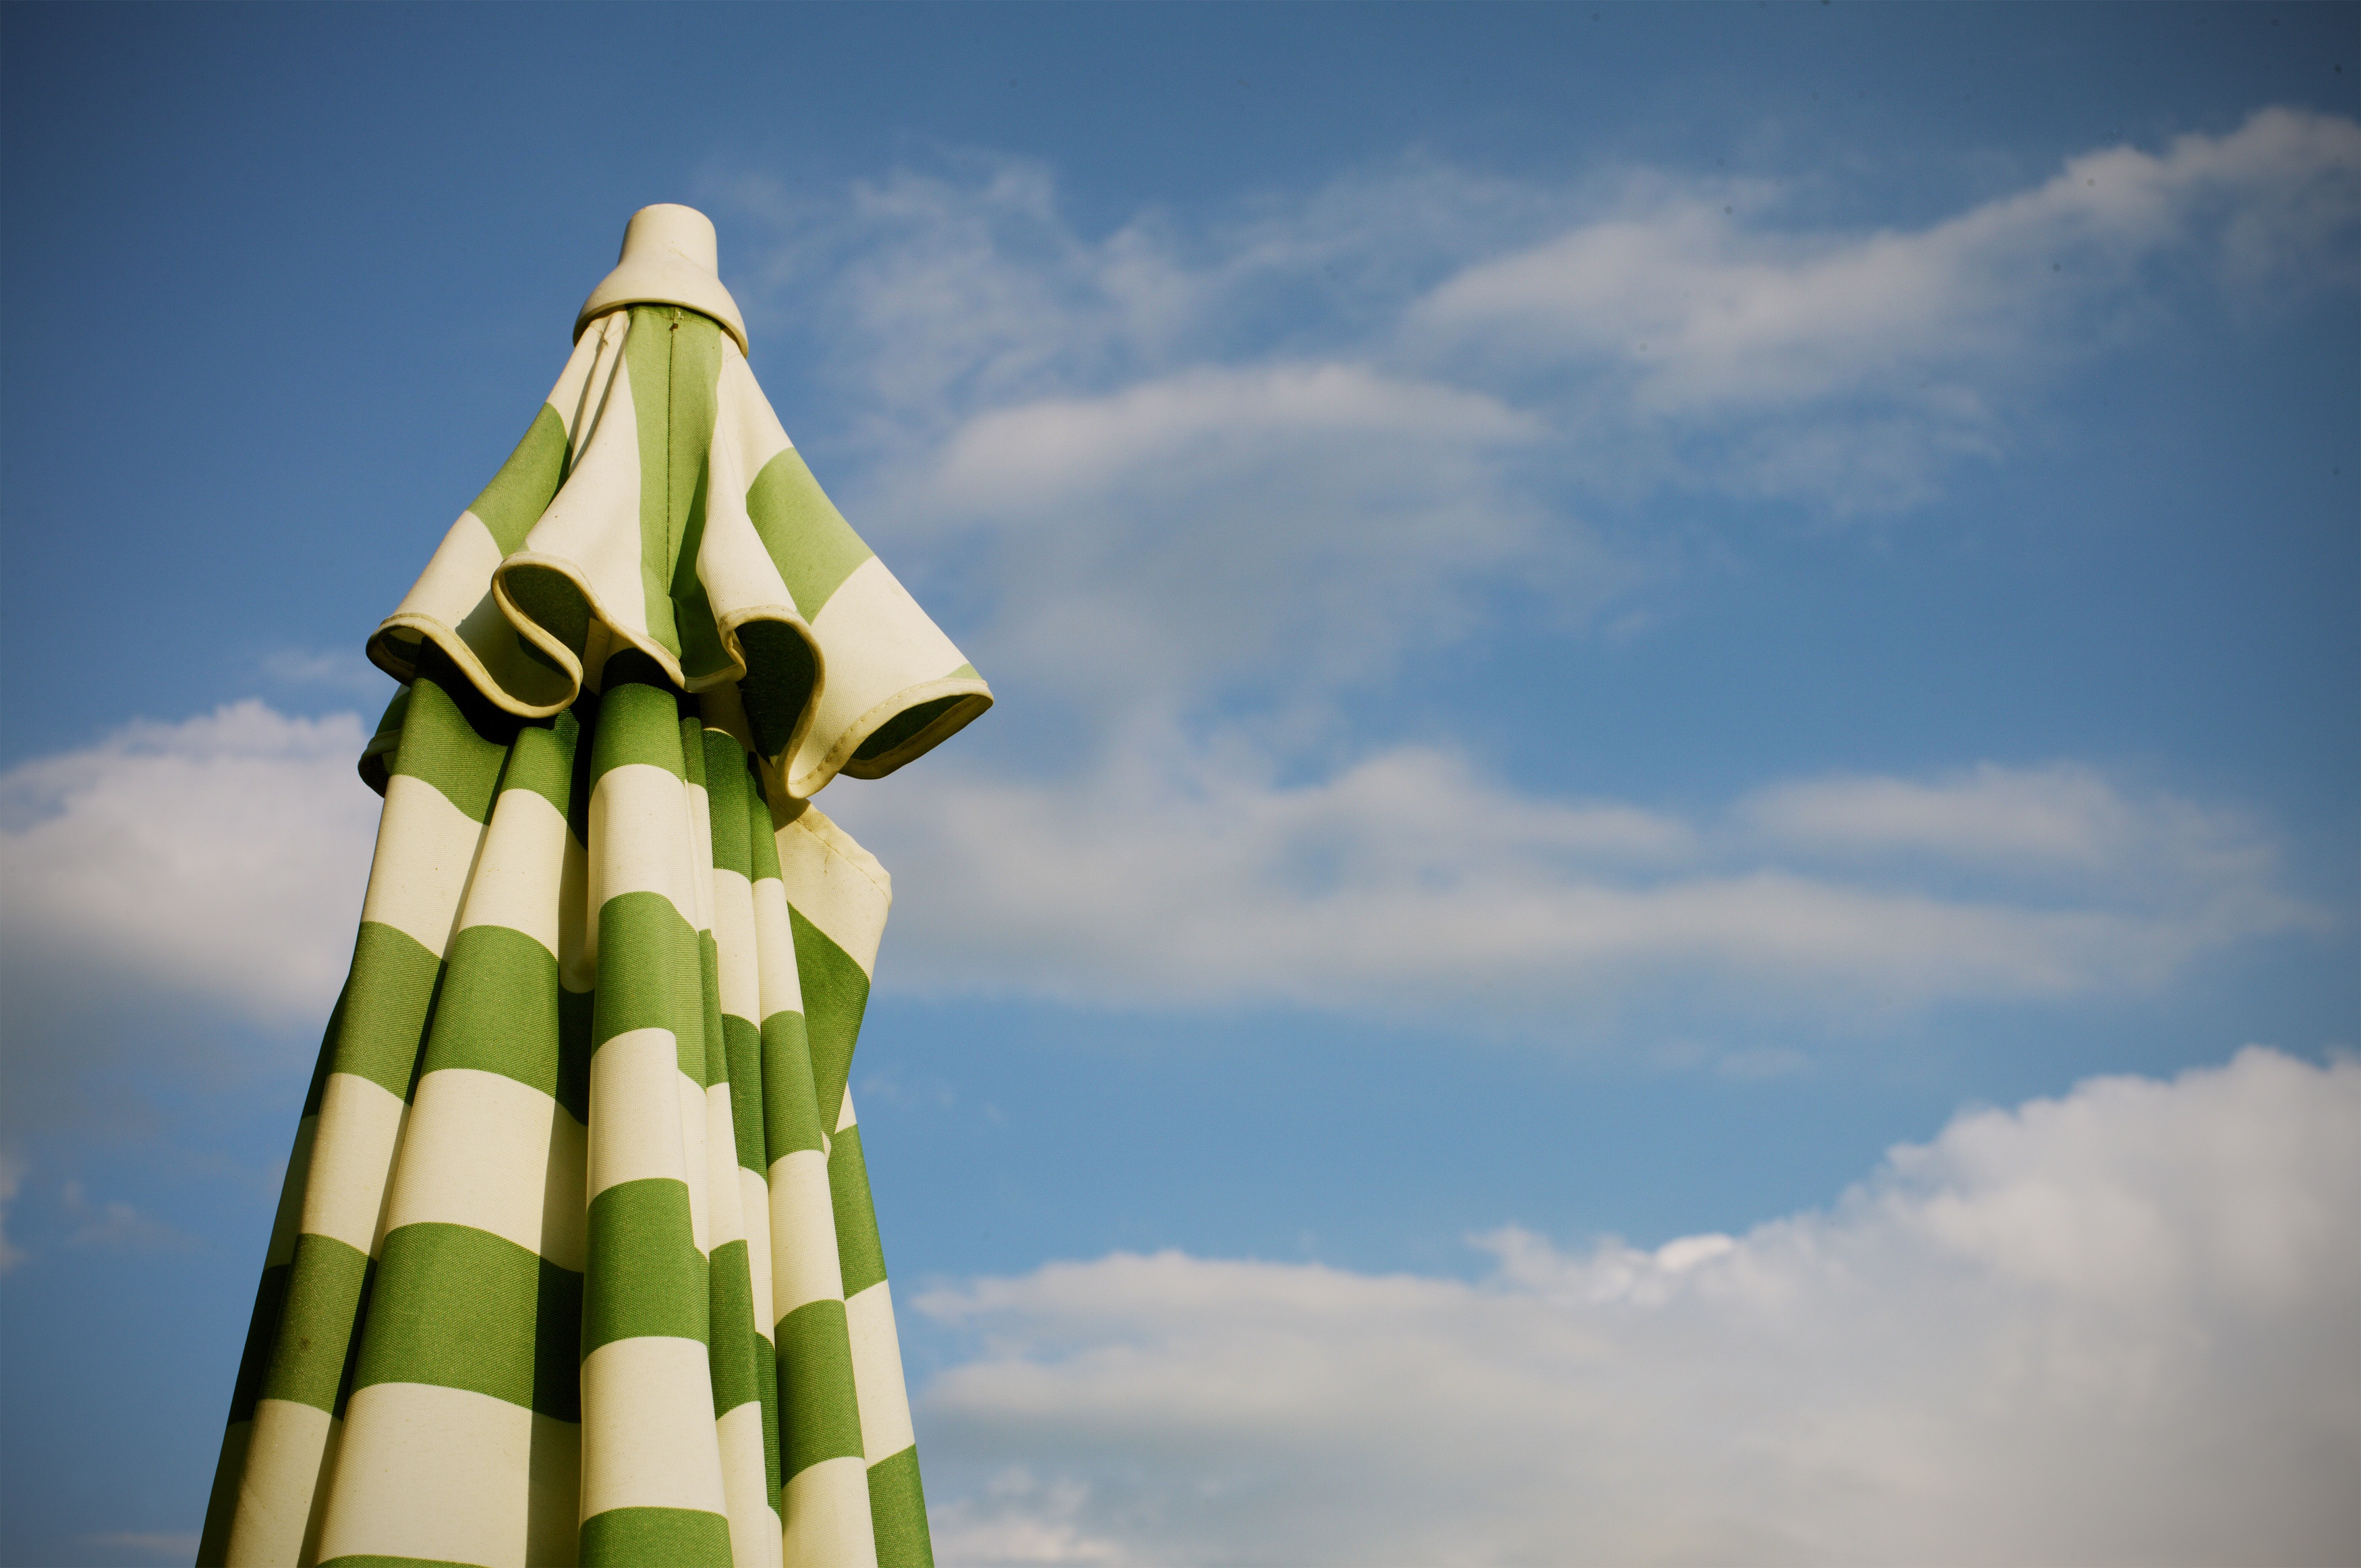
screen, cloud, sky, sunlight, flower, wind, summer, green, holiday, blue, blue sky, clouds, parasol, sun umbrella, atmosphere of earth